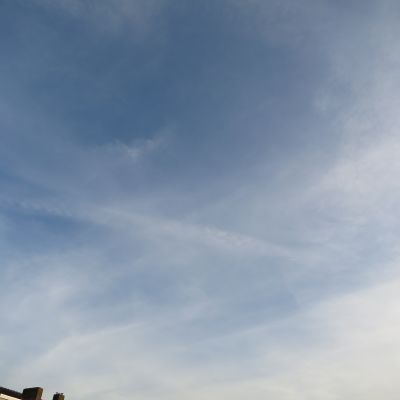
Cloud type: Contrail (Ct)